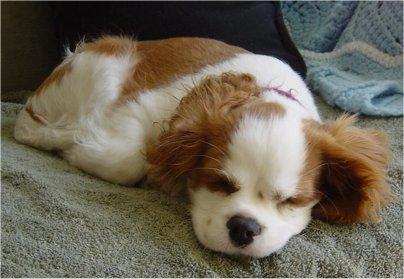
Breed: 207-n000026-Blenheim_spaniel